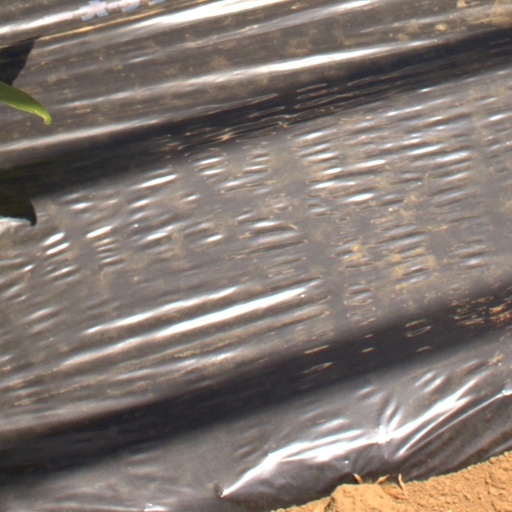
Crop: Jerusalem artichoke